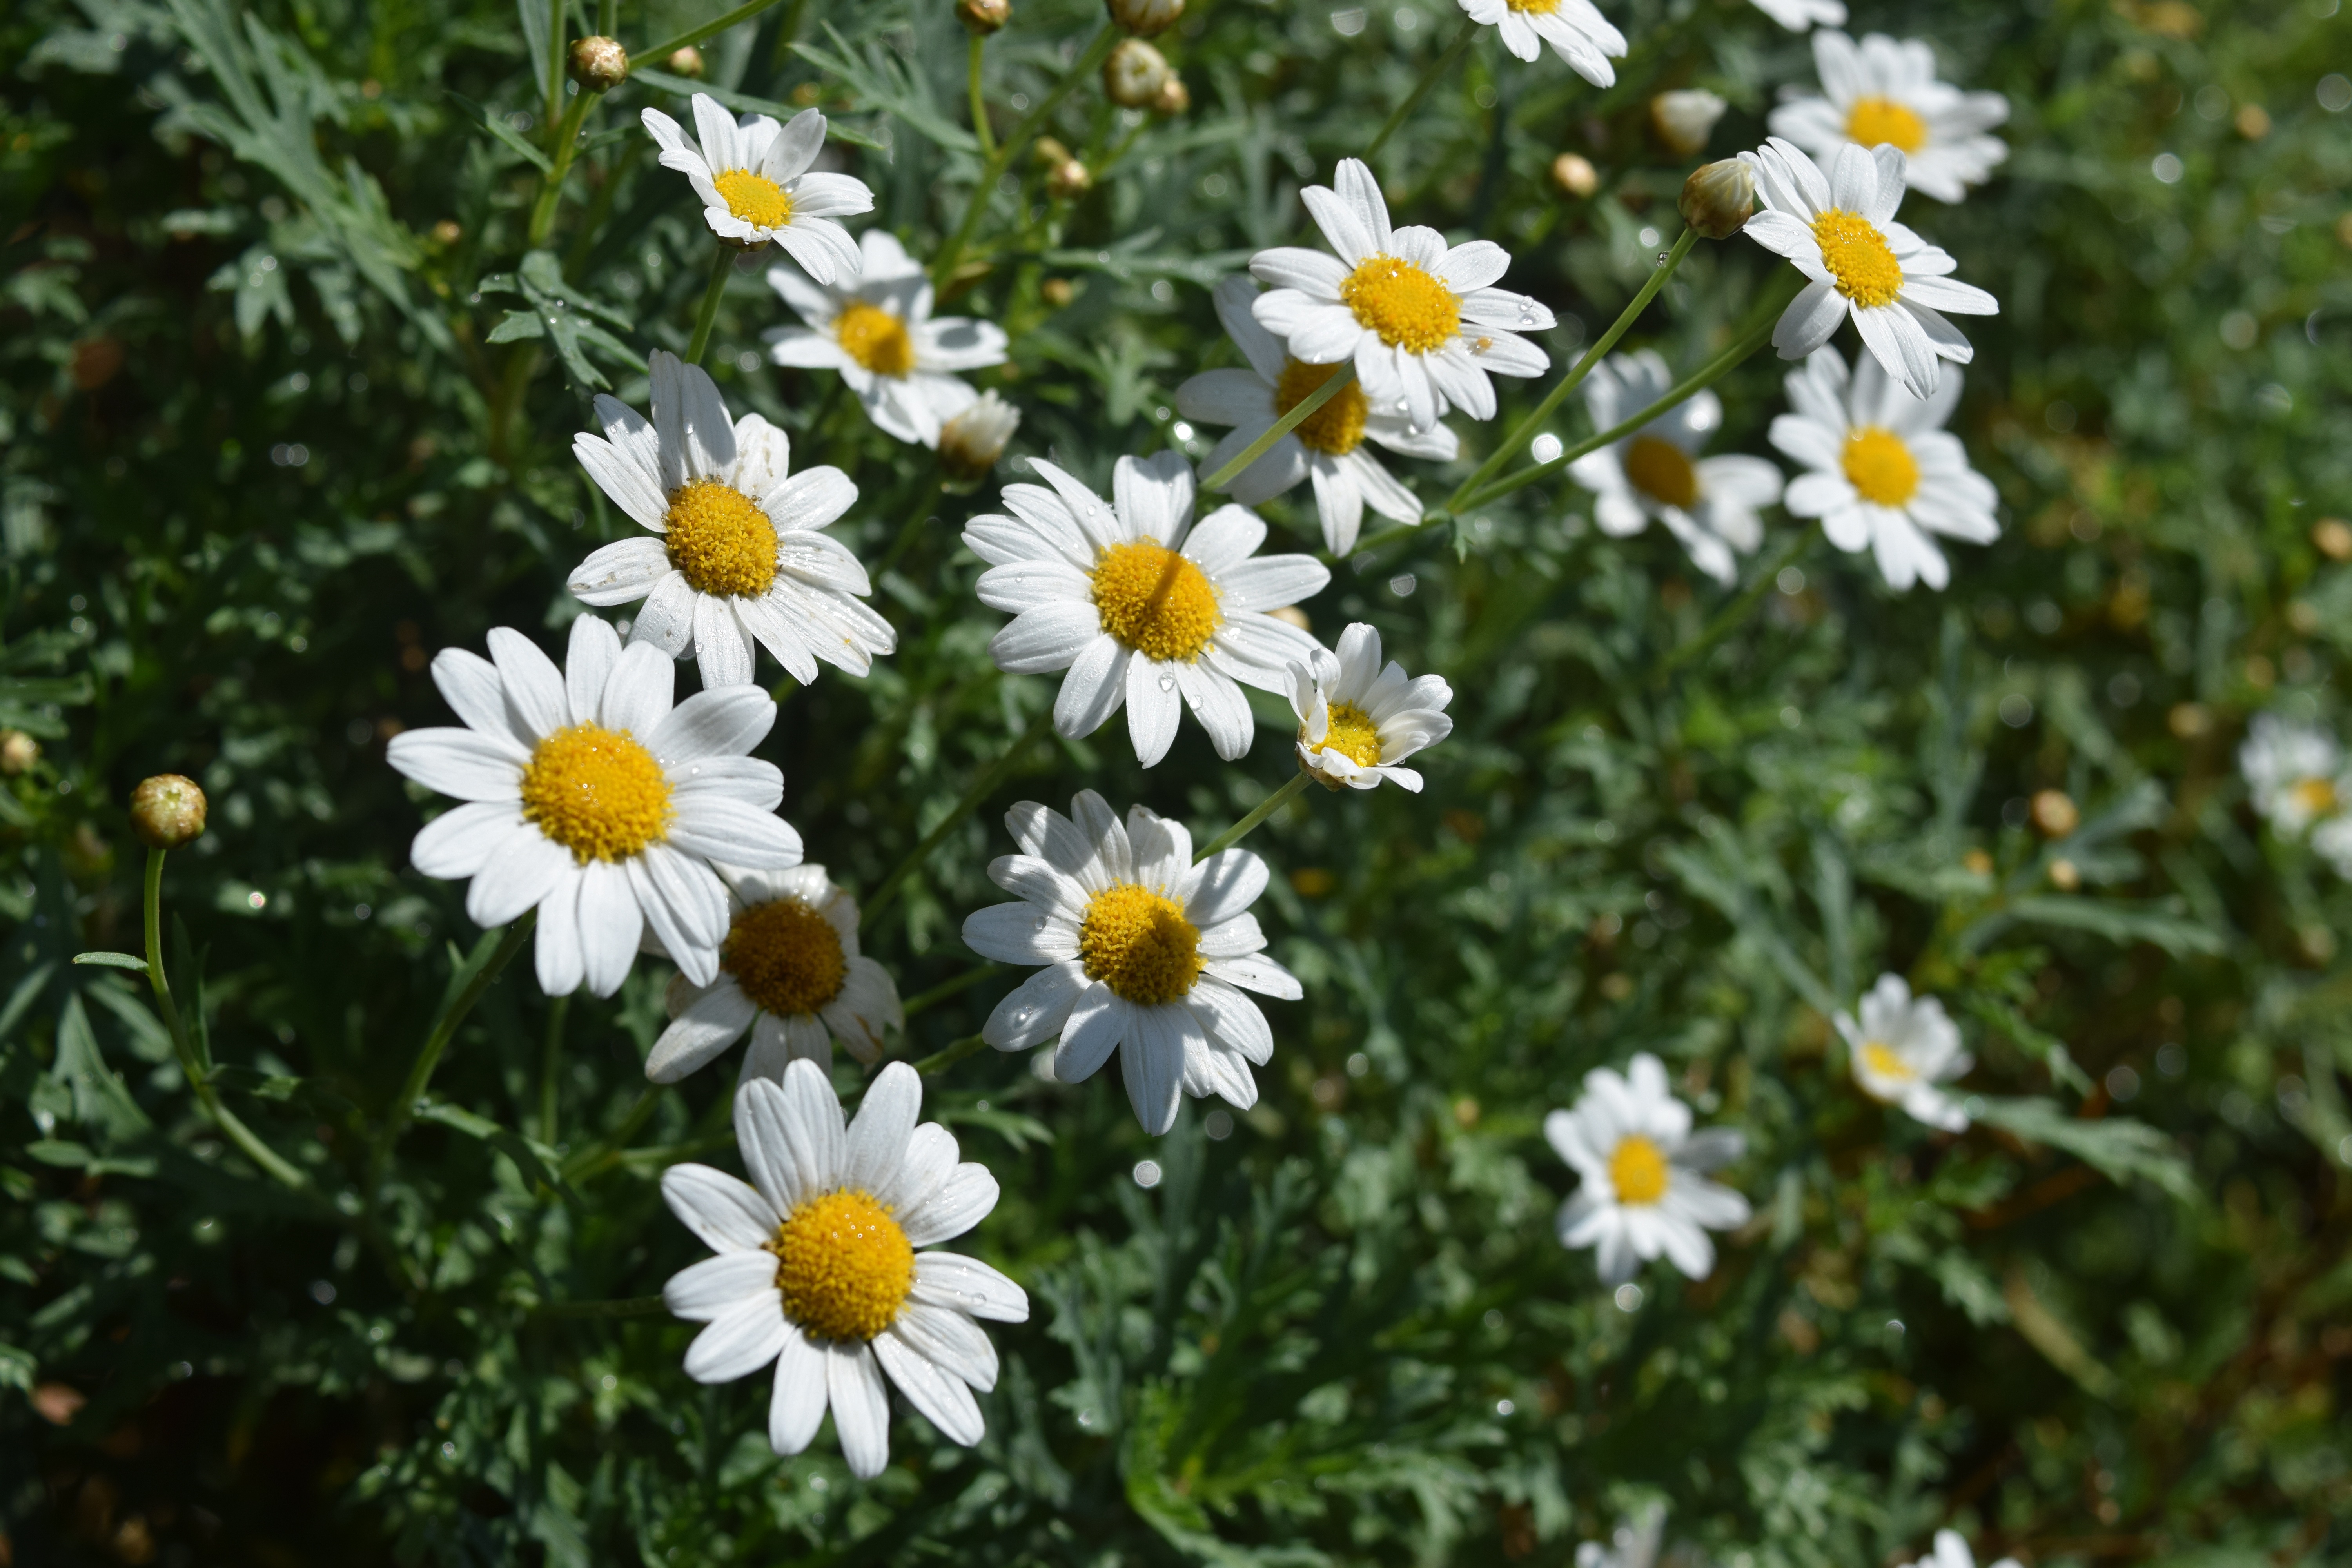
plant, white, field, meadow, flower, daisy, herb, botany, flora, wildflower, flowers, aster, flowering plant, daisy family, camomile, oxeye daisy, annual plant, land plant, chamaemelum nobile, marguerite daisy, tanacetum parthenium